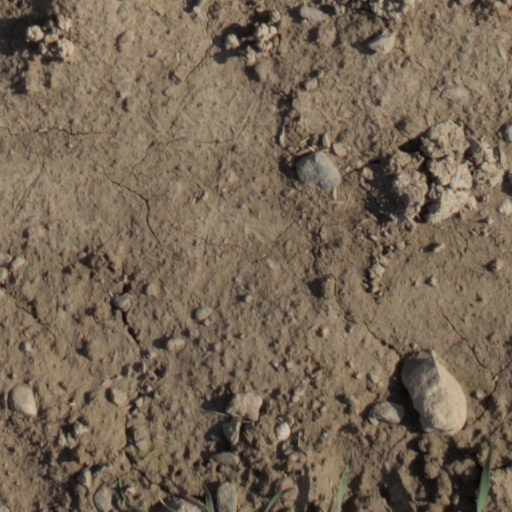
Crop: wheat